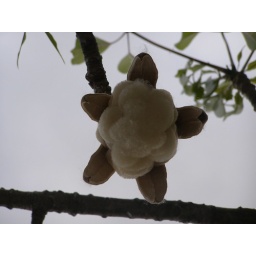
seed pod of a red silk cotton tree in Ala Moana Park also known as a kapok.